History of immigration to the United States

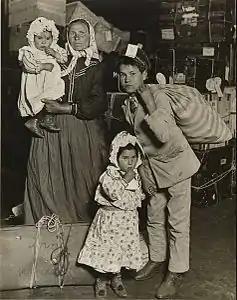
Portrait of an Italian American family (1905)

European immigrants joined the Union Army in large numbers, including 177,000 born in Germany and 144,000 born in Ireland, a full 16% of the Union Army. Many Germans could see the parallels between slavery and serfdom in the old fatherland.